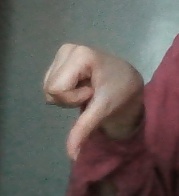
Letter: waw